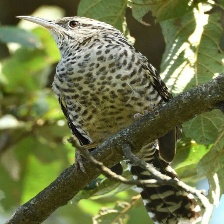
Species: FASCIATED WREN
Scientific name: CAMPYLORHYNCHUS FASCIATUS